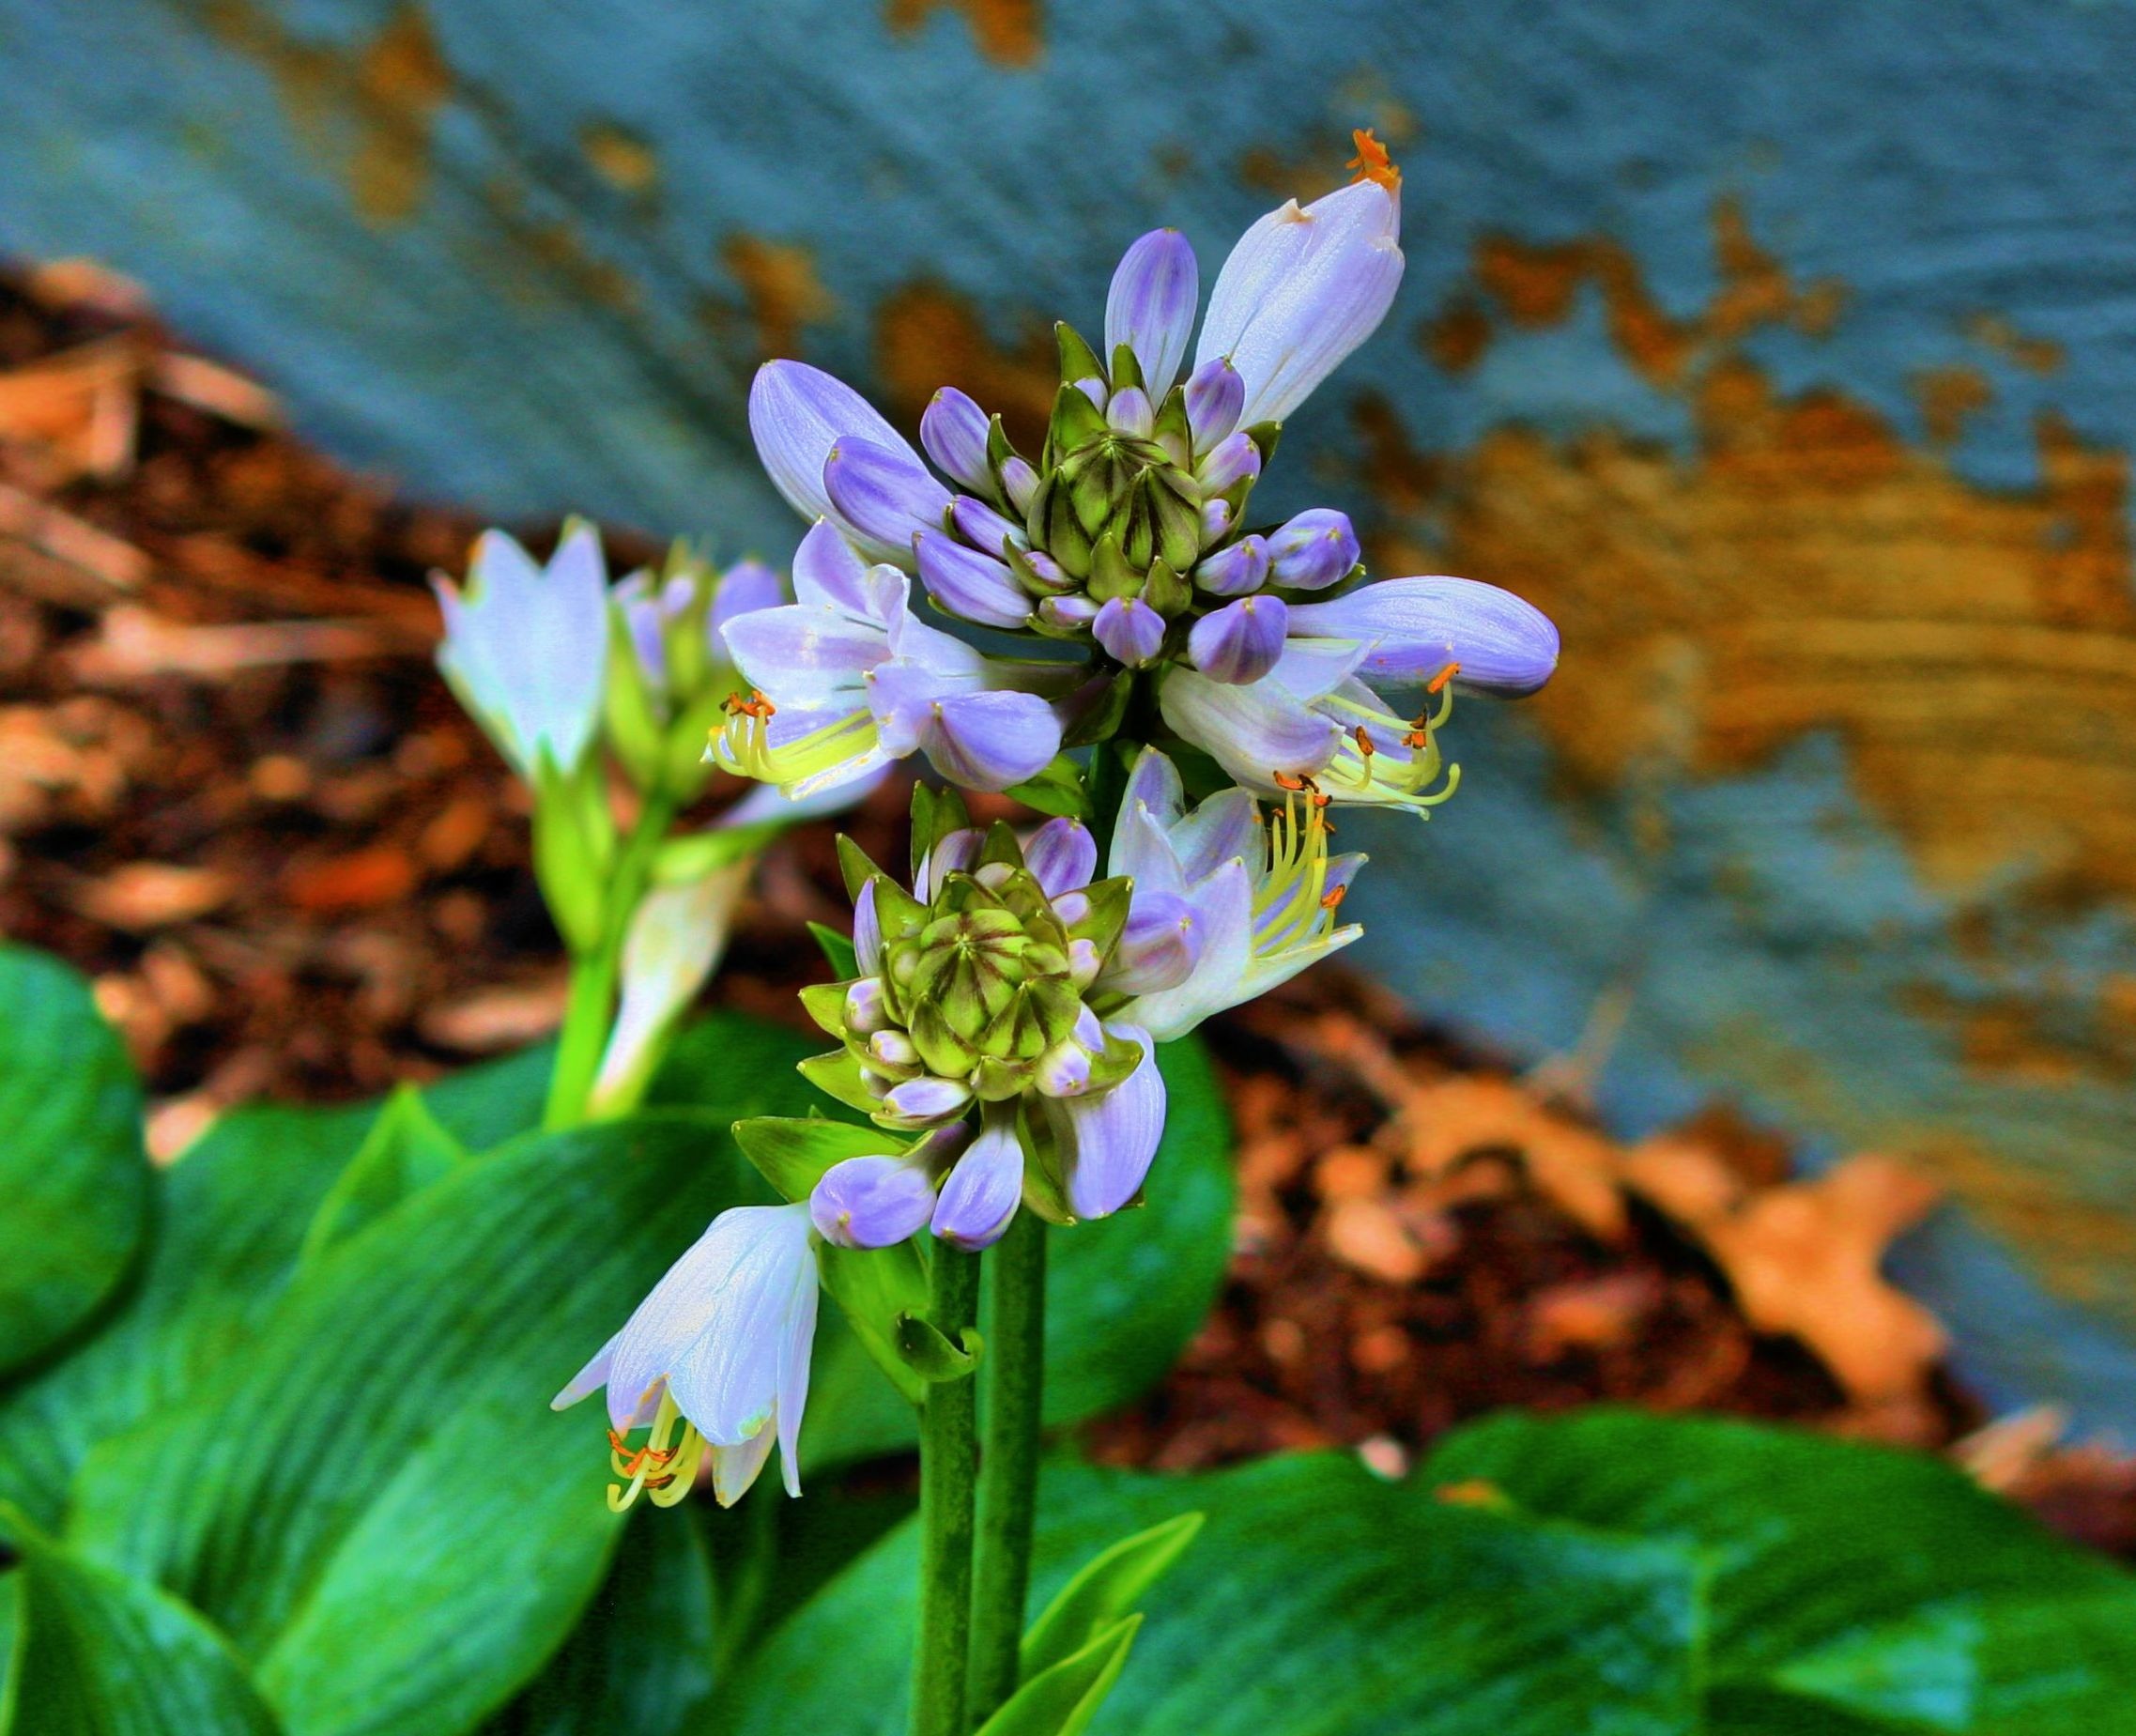
nature, blossom, plant, stem, leaf, flower, purple, petal, bloom, floral, environment, herb, natural, botany, agriculture, flora, botanical, wildflower, outdoors, vegetation, horticulture, organic, macro photography, flowering plant, land plant, hosta buds, lavender tint